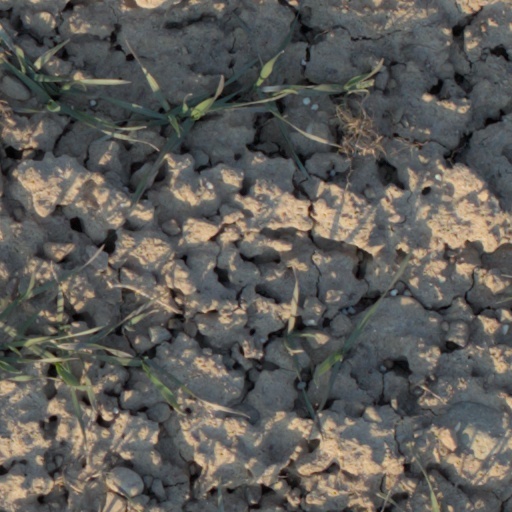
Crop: wheat